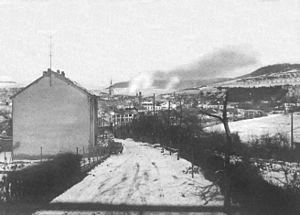
La révolution luxembourgeoise de 1848 fait partie du printemps des peuples, la vague révolutionnaire qui s'est produite dans toute l'Europe en 1848. Le Grand-Duché de Luxembourg, alors en union personnelle avec le royaume des Pays-Bas, est secoué par de nombreux bouleversements provoqués par le mécontentement suscité par les inégalités, un gouvernement autoritaire, une absence de libertés civiles et un système politique excluant la plupart des citoyens du gouvernement. Cela a à son tour contraint le gouvernement à accepter diverses réformes, notamment l'adoption d'une nouvelle constitution, introduisant de nouvelles libertés civiles, un gouvernement parlementaire, une participation plus large au système politique et la séparation des pouvoirs.